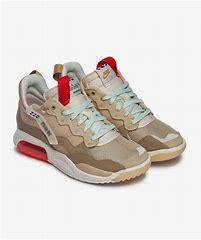
Brand: Jordan
Model: MA2